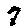
Label: 7